Uranium mining in Wyoming

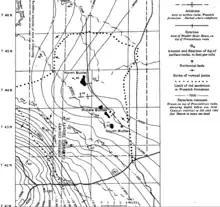
Geological map of the Pumpkin Buttes uranium area

US Geological Survey geologist David Love discovered uranium in 1951 near Pumpkin Buttes, about 25 miles northeast of Midwest, Wyoming. Other deposits were found along a 60-mile northwest-southeast trend in the southwest part of the Powder River Basin, and production began in 1953. The deposits are roll fronts in fluvial sandstones of the Eocene Wasatch Formation and underlying Paleocene Fort Union Formation. The principal ore minerals are uraninite, coffinite, metatyuyamunite, and carnotite. Gangue minerals are calcite, gypsum, pyrite, iron oxide, and barite.